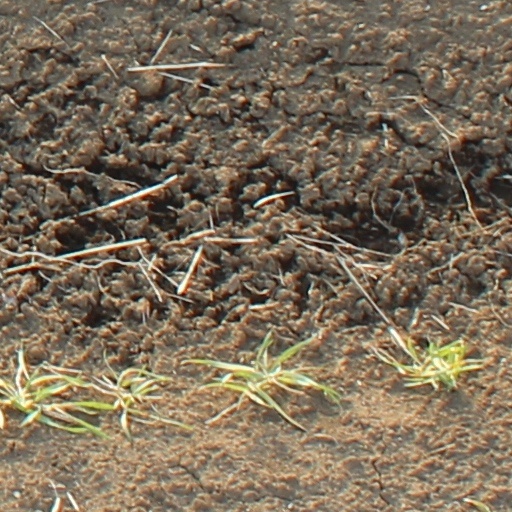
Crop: wheat